Transavia PL-12 Airtruk

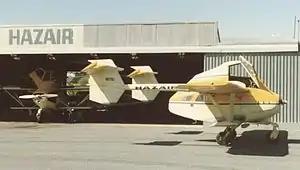
Hazair PL-12 Airtruks at Albury Airport in March 1988

The Transavia PL-12 Airtruk is a single-engine agricultural aircraft designed and built by the Transavia Corporation in Australia. The Airtruk is a shoulder-wing strut braced sesquiplane of all-metal construction, with the cockpit mounted above a tractor-location opposed-cylinder air-cooled engine and short pod fuselage with rear door. The engine cowling, rear fuselage and top decking are of fibreglass. It has a tricycle undercarriage, the main units of which are carried on the lower sesquiplane wings. It has twin tail booms with two unconnected tails. Its first flight was on 22 April 1965, and was certified on 10 February 1966.